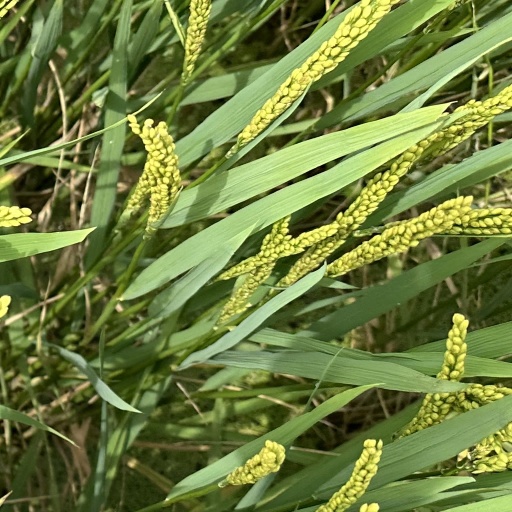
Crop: rice